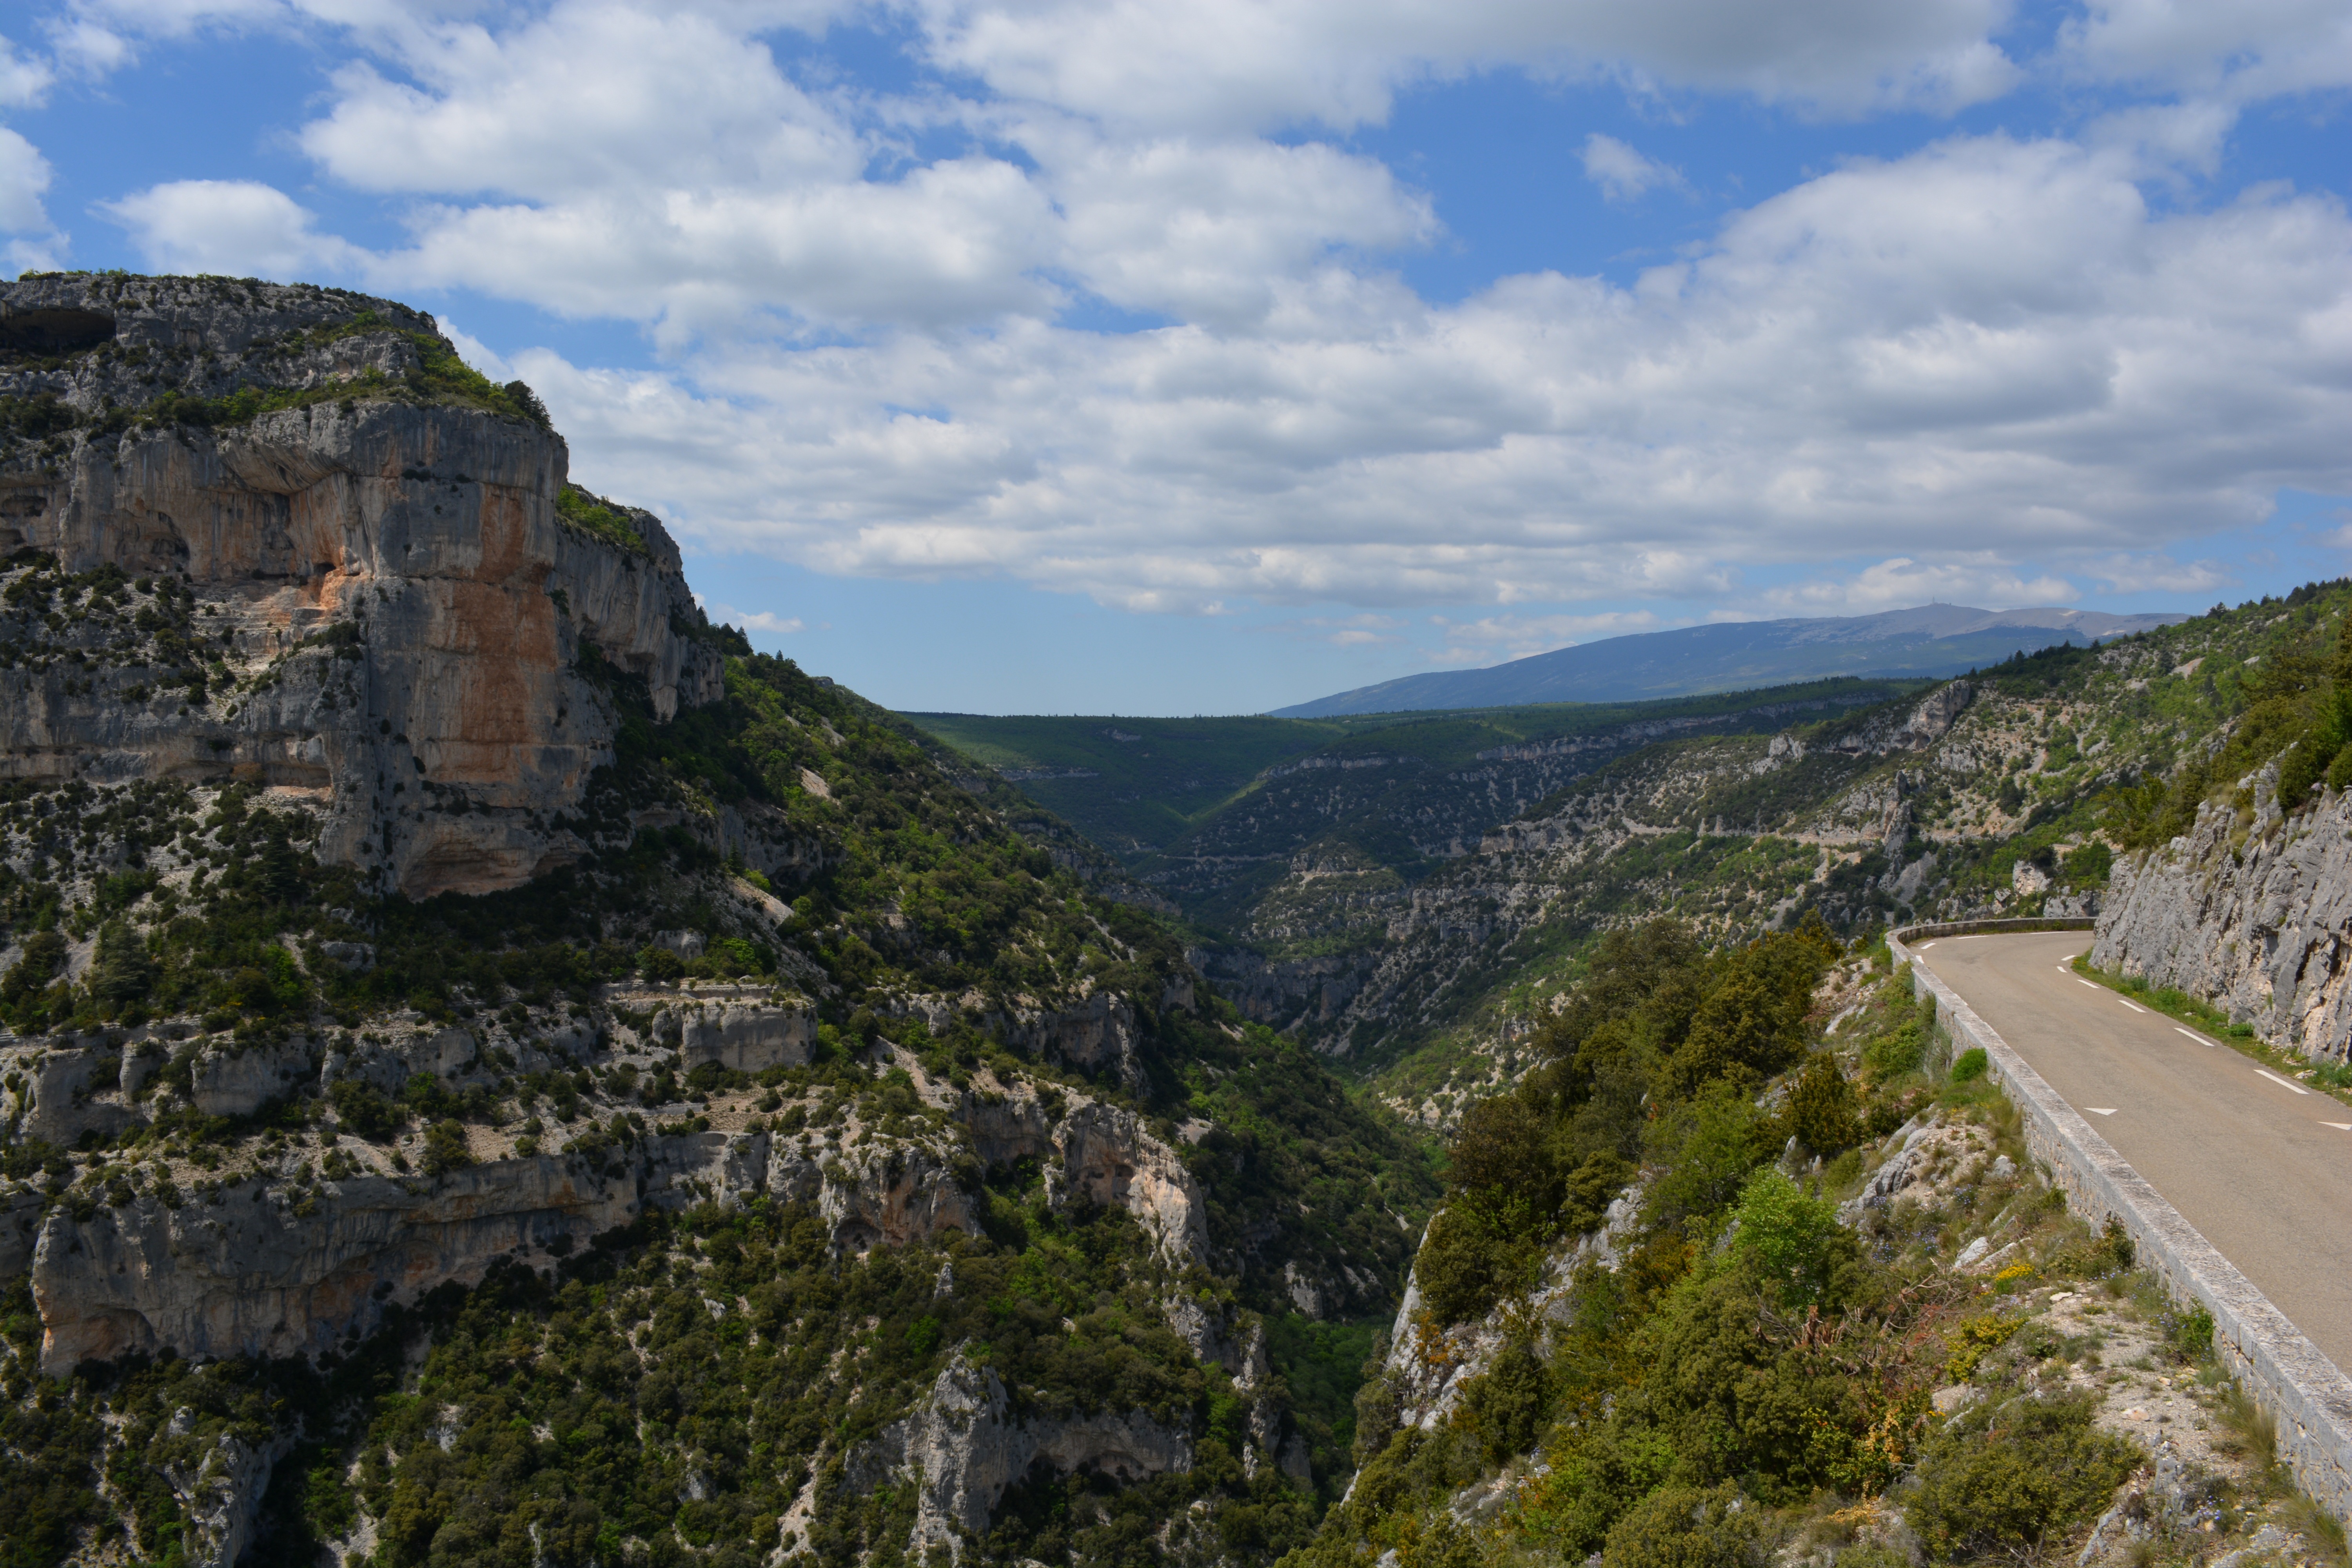
landscape, coast, nature, rock, walking, mountain, road, air, hill, view, valley, mountain range, village, cliff, france, terrain, ridge, clouds, geology, mountains, plateau, vaucluse, landform, mountain pass, gorges de la nesque, geographical feature, mountainous landforms